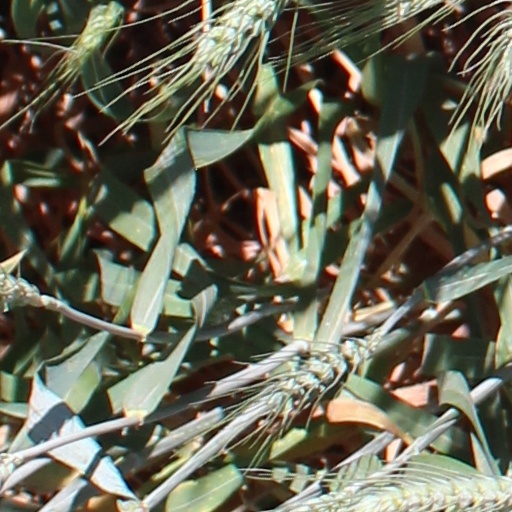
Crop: wheat